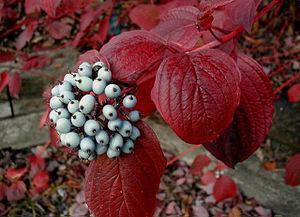
Cornus alba, le cornouiller blanc ou cornouiller de Tartarie, se présente sous la forme d'un grand buisson ou d'un arbuste. Il appartient à la famille des Cornaceae. Ses fleurs blanches apparaissent de fin mai à fin juillet.